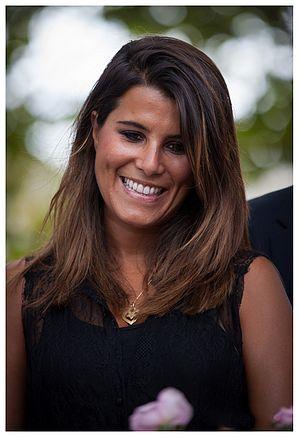
Karine Ferri durant la Saint Fiacre 2015 à Saint Marceau
Cet article présente la liste des participants à l'émission de télévision française de divertissement Danse avec les stars diffusée sur TF1 depuis le 12 février 2011.
La neuvième saison de l'émission française de divertissement Danse avec les stars a été diffusée du 29 septembre 2018 au 1ᵉʳ décembre 2018 sur TF1. Elle a été animée par Camille Combal et Karine Ferri.
The Voice Kids, plus communément The Voice est une émission de télévision française de télé-crochet musical réalisée par Tristan Carné et Didier Froehly qui est diffusée sur TF1 depuis le 23 août 2014.
Karine Ferri est une animatrice de radio, de télévision et mannequin française, née le 25 avril 1982 à Suresnes, dans les Hauts-de-Seine.